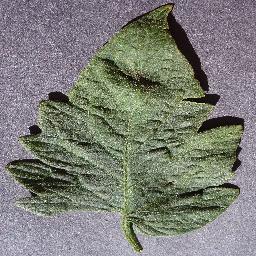
Label: Tomato___healthy